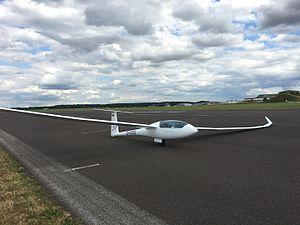
Le Schempp-Hirth Ventus-3 est un planeur produit par Schempp-Hirth. Il remplacera le Schempp-Hirth Ventus-2.